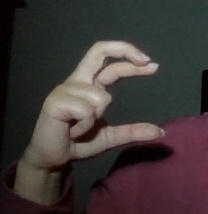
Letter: thal